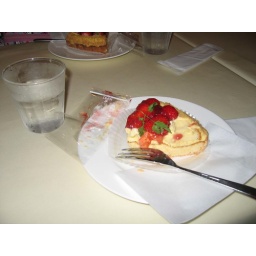
We stopped by a cute baker and ate yummy cake in Ginza, to rest after the tour.